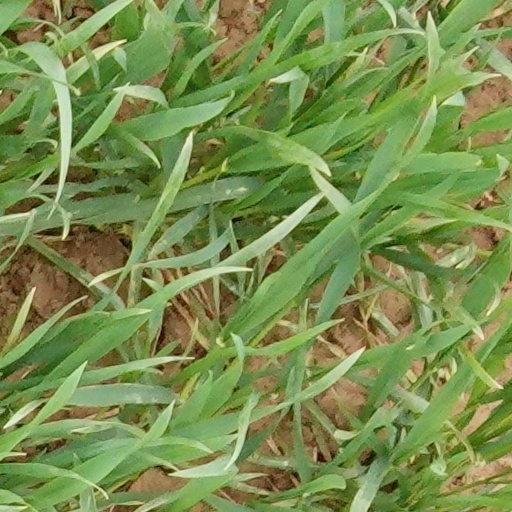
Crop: wheat